I Am Norman

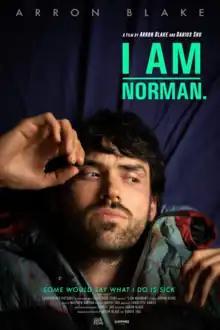
I Am Norman Official Poster

I Am Norman is a 2020 British docu-fiction LGBTQ+ thriller short film directed by Arron Blake and Darius Shu. The film follows a filmmaker documenting a man who lives in a car as he takes him into the woods to share a dark secret. The film aims to raise awareness of the effects of gay conversion therapy and suicide. It is executive produced by Philip Brisebois and produced by Silverprince Pictures in association with Little Deer Films.